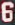
Number: 6